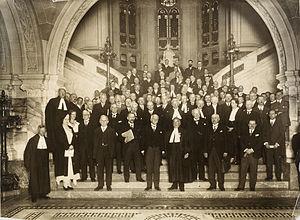
Congrès de l’Union internationale des avocats tenu à Luxembourg en 1931, auquel participe Henri La Fontaine participe (premier rang)
L’Union internationale des avocats est une organisation non gouvernementale internationale de professionnels du droit créée en 1927. Elle rassemble plus de 2200 membres individuels et 200 barreaux, fédérations et associations répartis dans 110 pays.